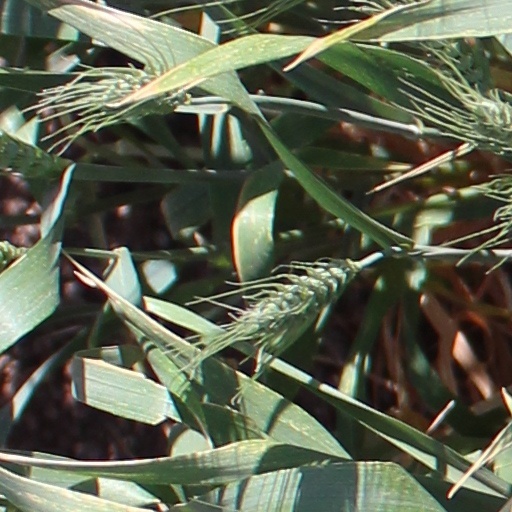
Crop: wheat